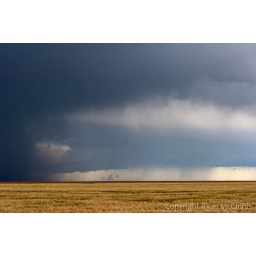
A dark sky in the distance with a wheat field or prairie grass in the foreground. RF